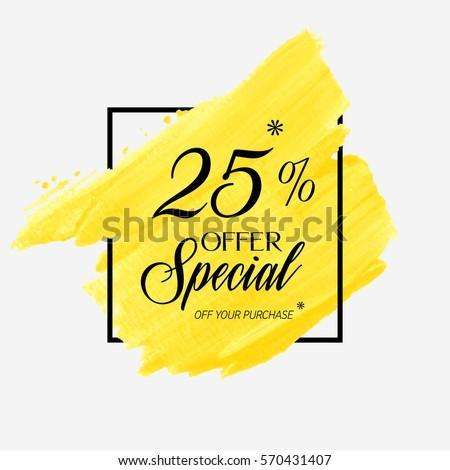
sale special offer % off sign over art brush acrylic stroke paint abstract texture background vector illustration .